The Face of Furry Creek

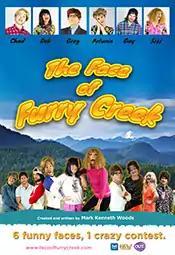

The Face of Furry Creek is a television series produced by MKW Productions that stars writer/comedian Mark Kenneth Woods, actors Michael Venus, Amy Goodmurphy and Ryan Steele as multiple characters competing in a small mountain town reality-show type contest. It was created by Woods and the series premiered on OUTtv on June 3, 2013 in the network's coveted Monday night 9pm time slot previously held by Season 5 of "RuPaul's Drag Race".